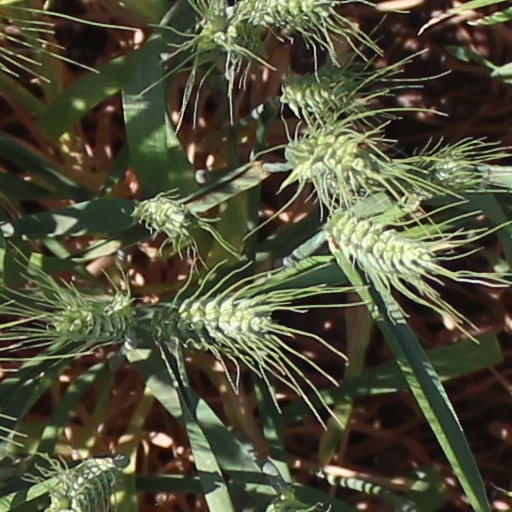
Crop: wheat